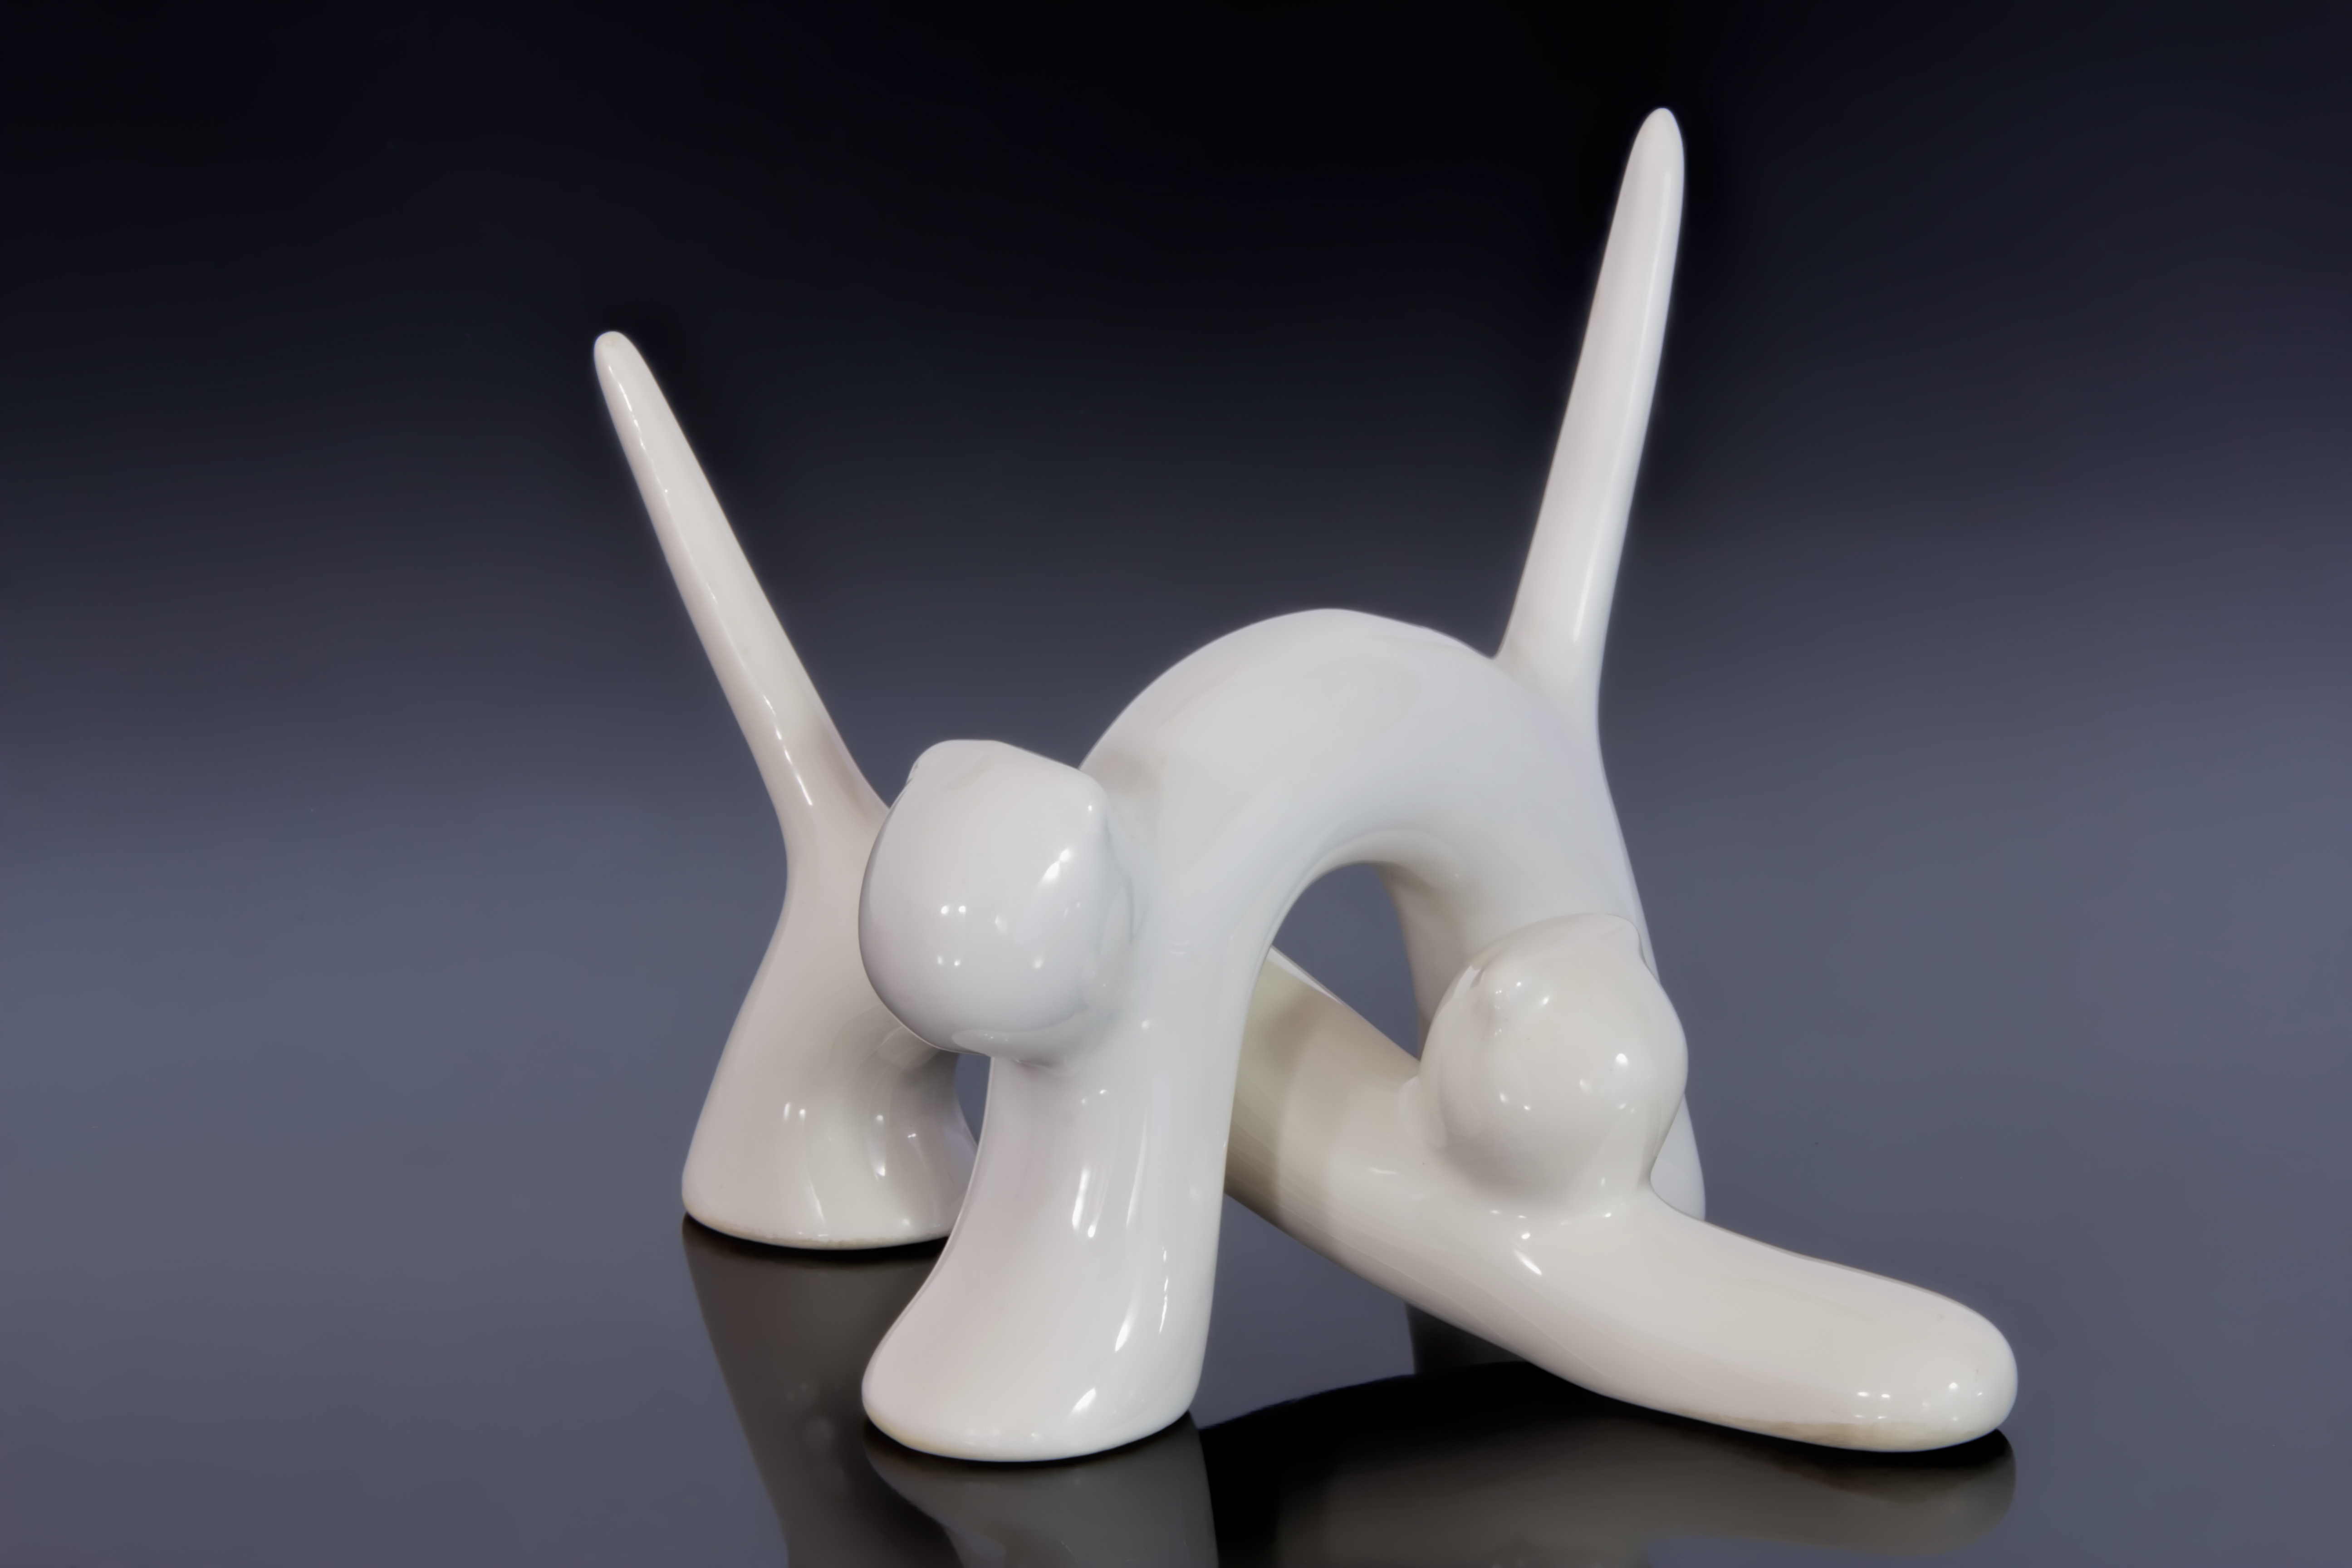
gift, cat, ceramic, toy, ornament, product, sculpture, art, figurine, porcelain, tooth